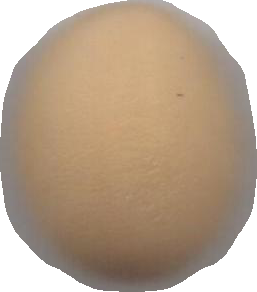
Variety: Grobogan